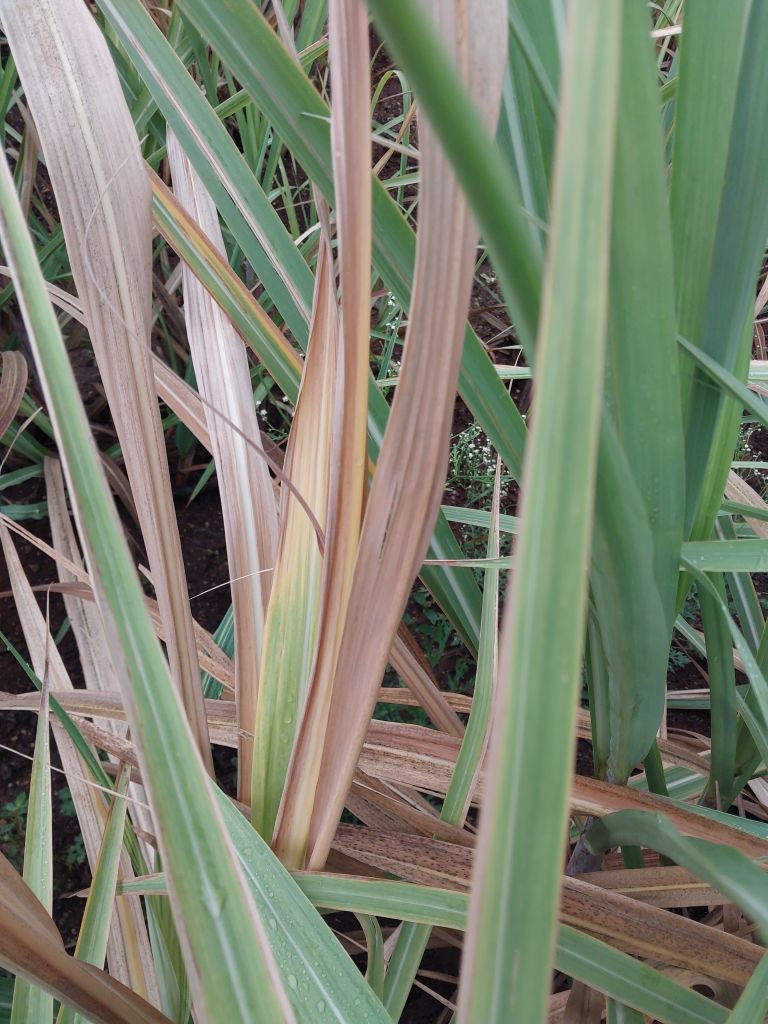
Label: Yellow Leaf